John Hasted

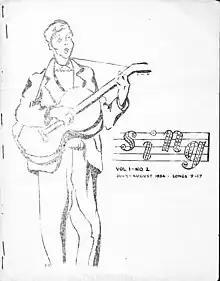
"Sing" Magazine Vol 1 no 2 July August 1954 - Elizabeth Hasted illustrator

It was in 1948 that Hasted first began to play a significant role in the post-war English folksong revival. He met and married Elizabeth Gregson, who was studying English at St Anne's College, Oxford. They made their home in Notting Hill Gate and in September 1949 their twin daughters were born. Hasted obtained a post in the Physics Department of University College, London, where he carried out detailed research on ions and on atomic collisions with Sir Harrie Massey who was Quain Professor of Physics and head of the University College London, Physics Department. Hasted worked with other researchers and succeeded in establishing UCL's reputation as a major centre for atomic physics. But Hasted did not forget his love of folk music. And in his spare time he joined Alan Bush's choir, the Workers' Music Association Singers, and later on formed his own group, Topic Singers.